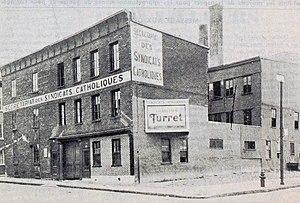
Locaux du Secrétariat des syndicats catholiques de Québec de 1933 à 1944, situé sur la rue Caron, dans Saint-Roch. Le Conseil général des syndicats catholiques de Québec y avait ses bureaux.
Le Conseil central de Québec-Chaudière-Appalaches est un conseil central de la Confédération des syndicats nationaux. Son siège social est situé au 155, boulevard Charest Est, à Québec.